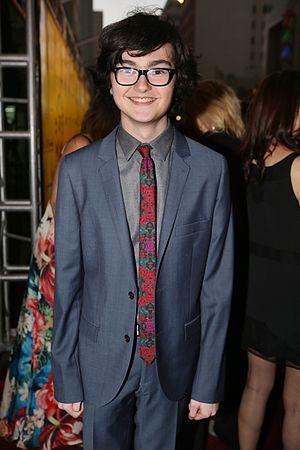
Jared T. Raynor Gilman est un acteur américain né le 28 décembre 1998 dans le New Jersey. Il s'est fait connaître grâce à son rôle de Sam dans le film Moonrise Kingdom. Ce rôle lui a valu en 2013 le Young Artist Award.